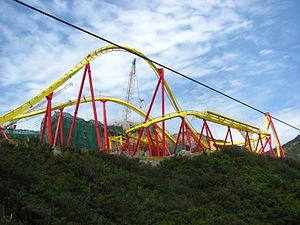
Ces différentes listes sont non exhaustives.
Hair Raiser sont des montagnes russes sans sol parc Ocean Park Hong Kong, situé sur l'Île de Hong Kong, en Chine. Elles ont été construites par Bolliger & Mabillard et ont ouvert le 8 décembre 2011.